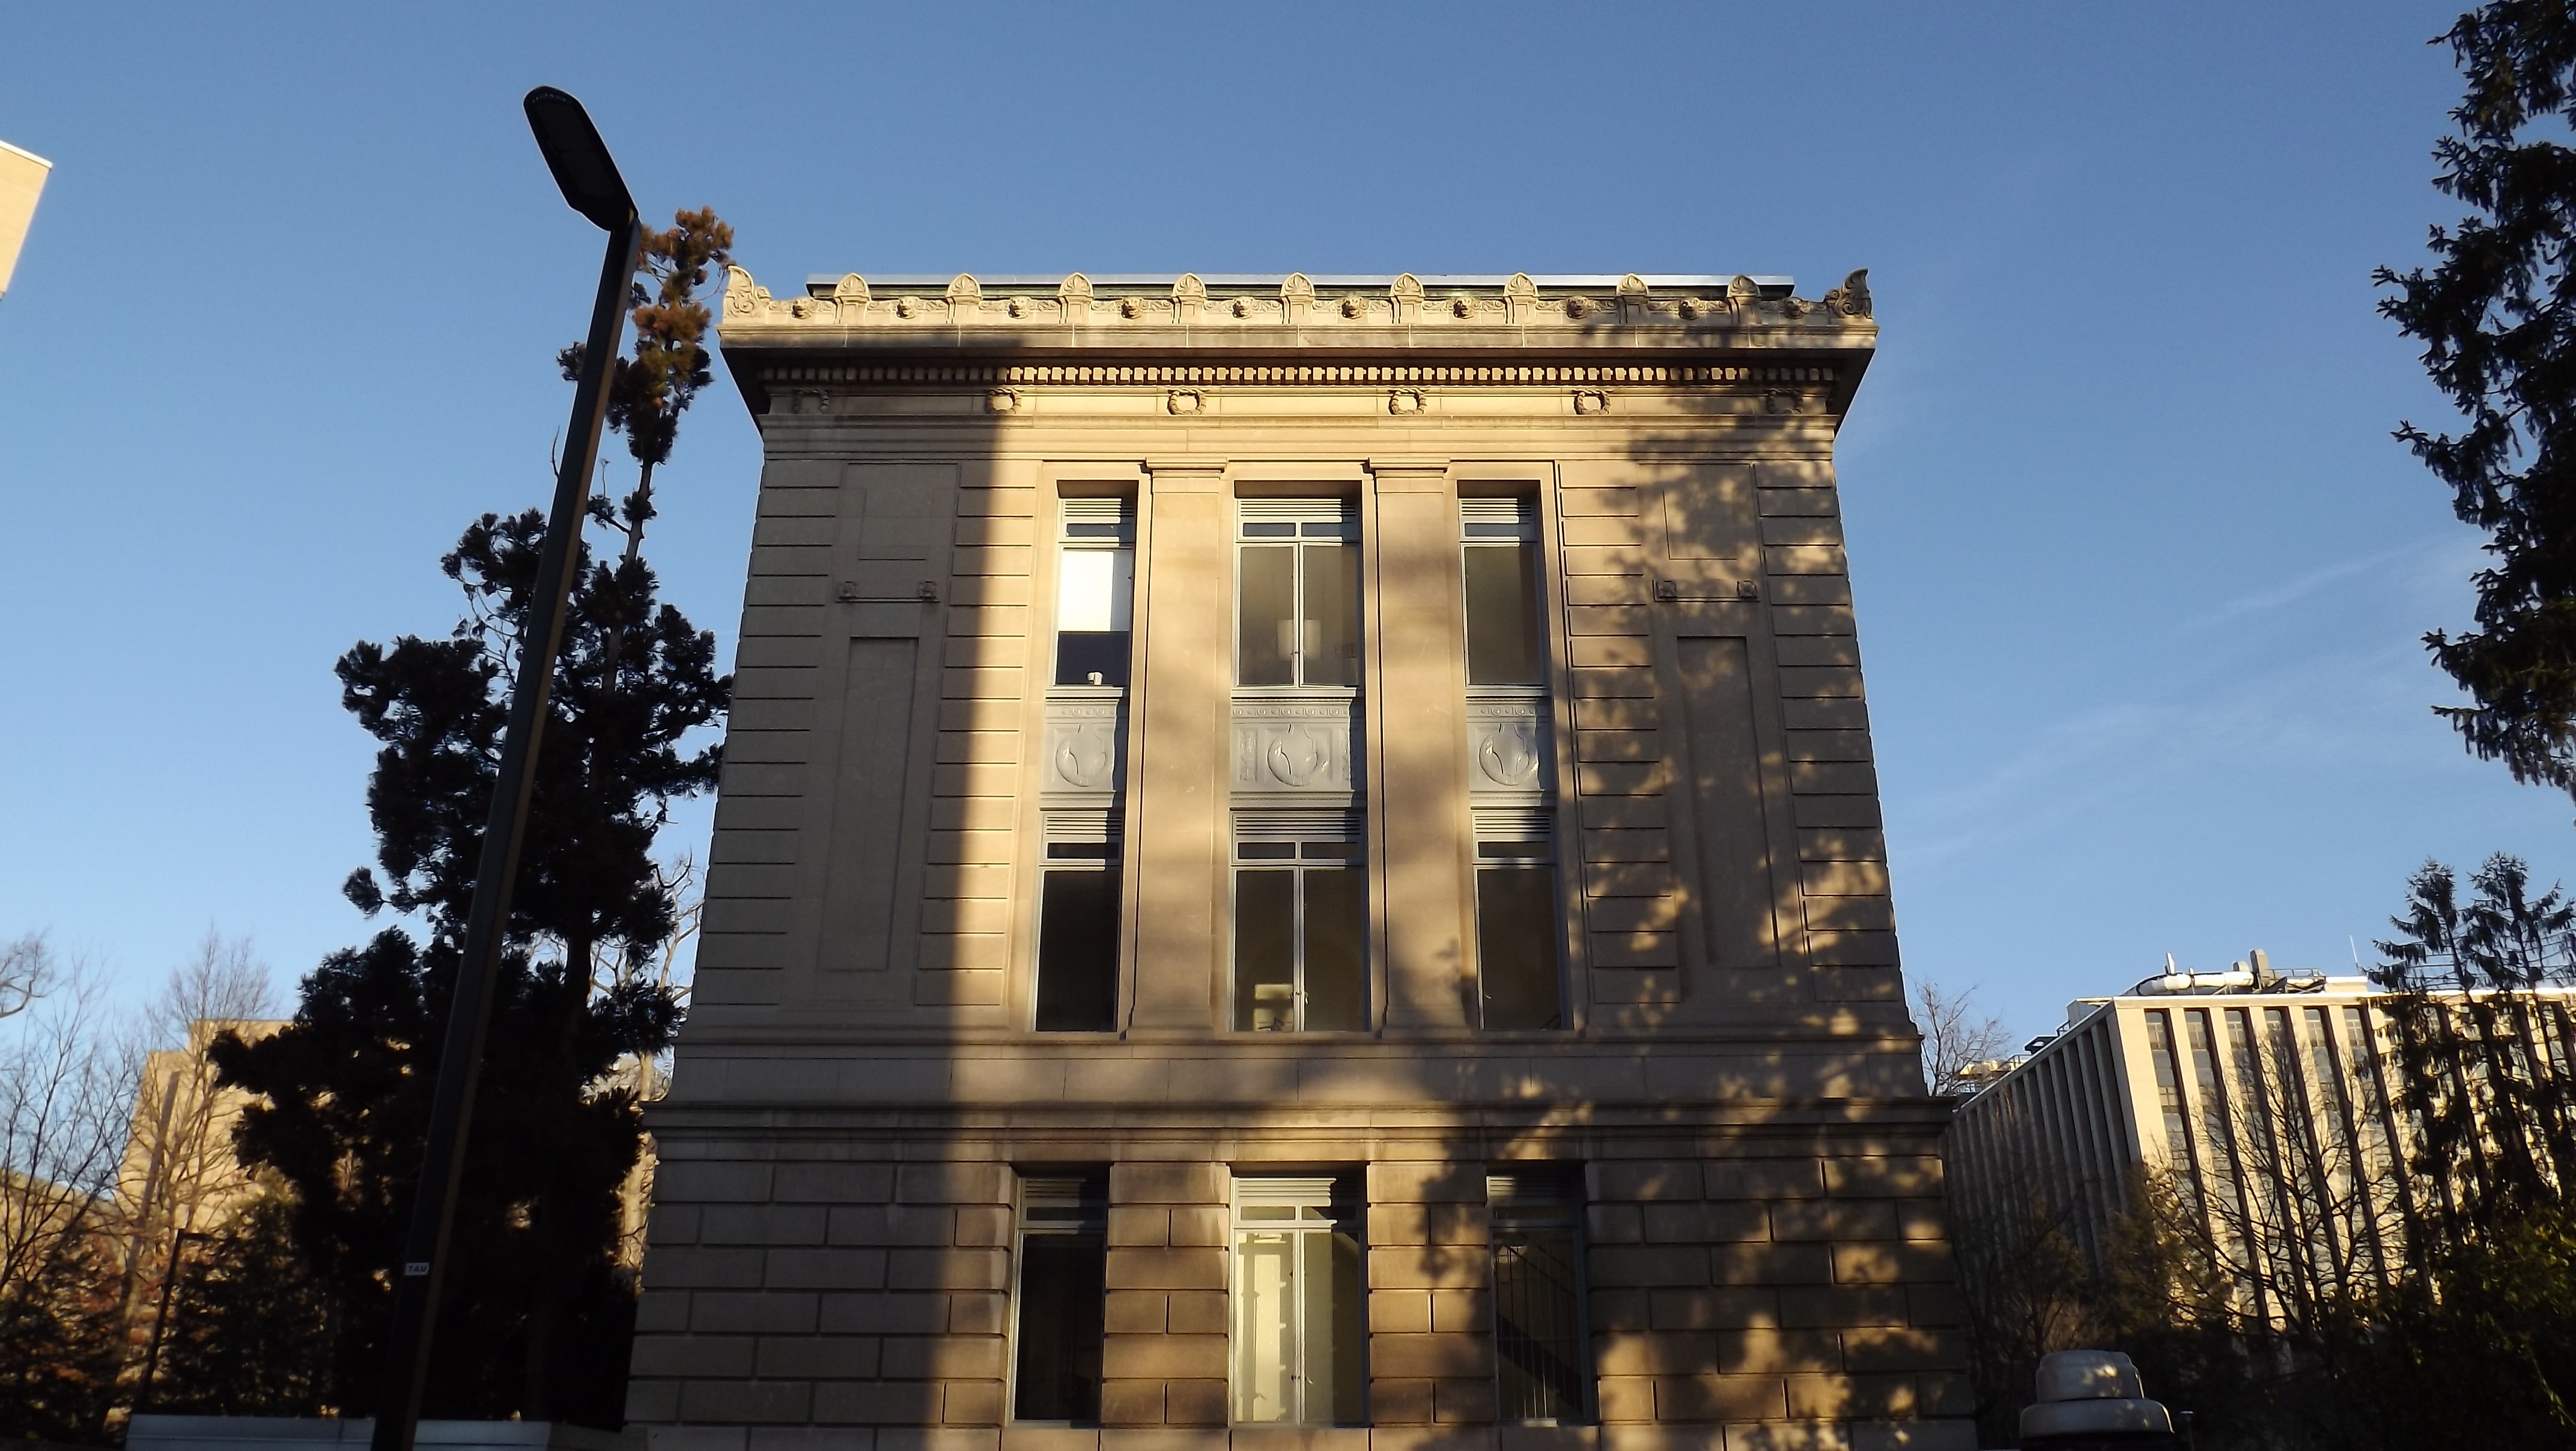
architecture, monument, downtown, tower, landmark, facade, exterior, edifice, architectural, penn state, college building, pond lab